The Next List

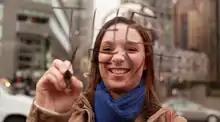
Writing "The Next List" using mirror-writing technique.

The Next List is a 30-minute weekend television program on CNN. It aired every Saturday afternoon at 2:30 pm ET/PT and was hosted by Dr. Sanjay Gupta.